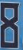
Number: 8